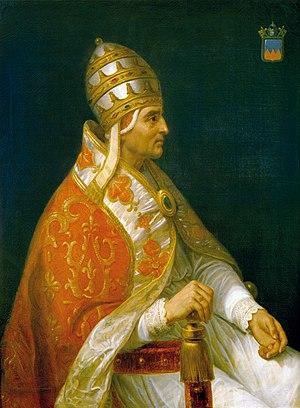
Portreit du pape Urbain V
Le Palais des papes d'Avignon est la plus grande des constructions gothiques du Moyen Âge.